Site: brandenburg
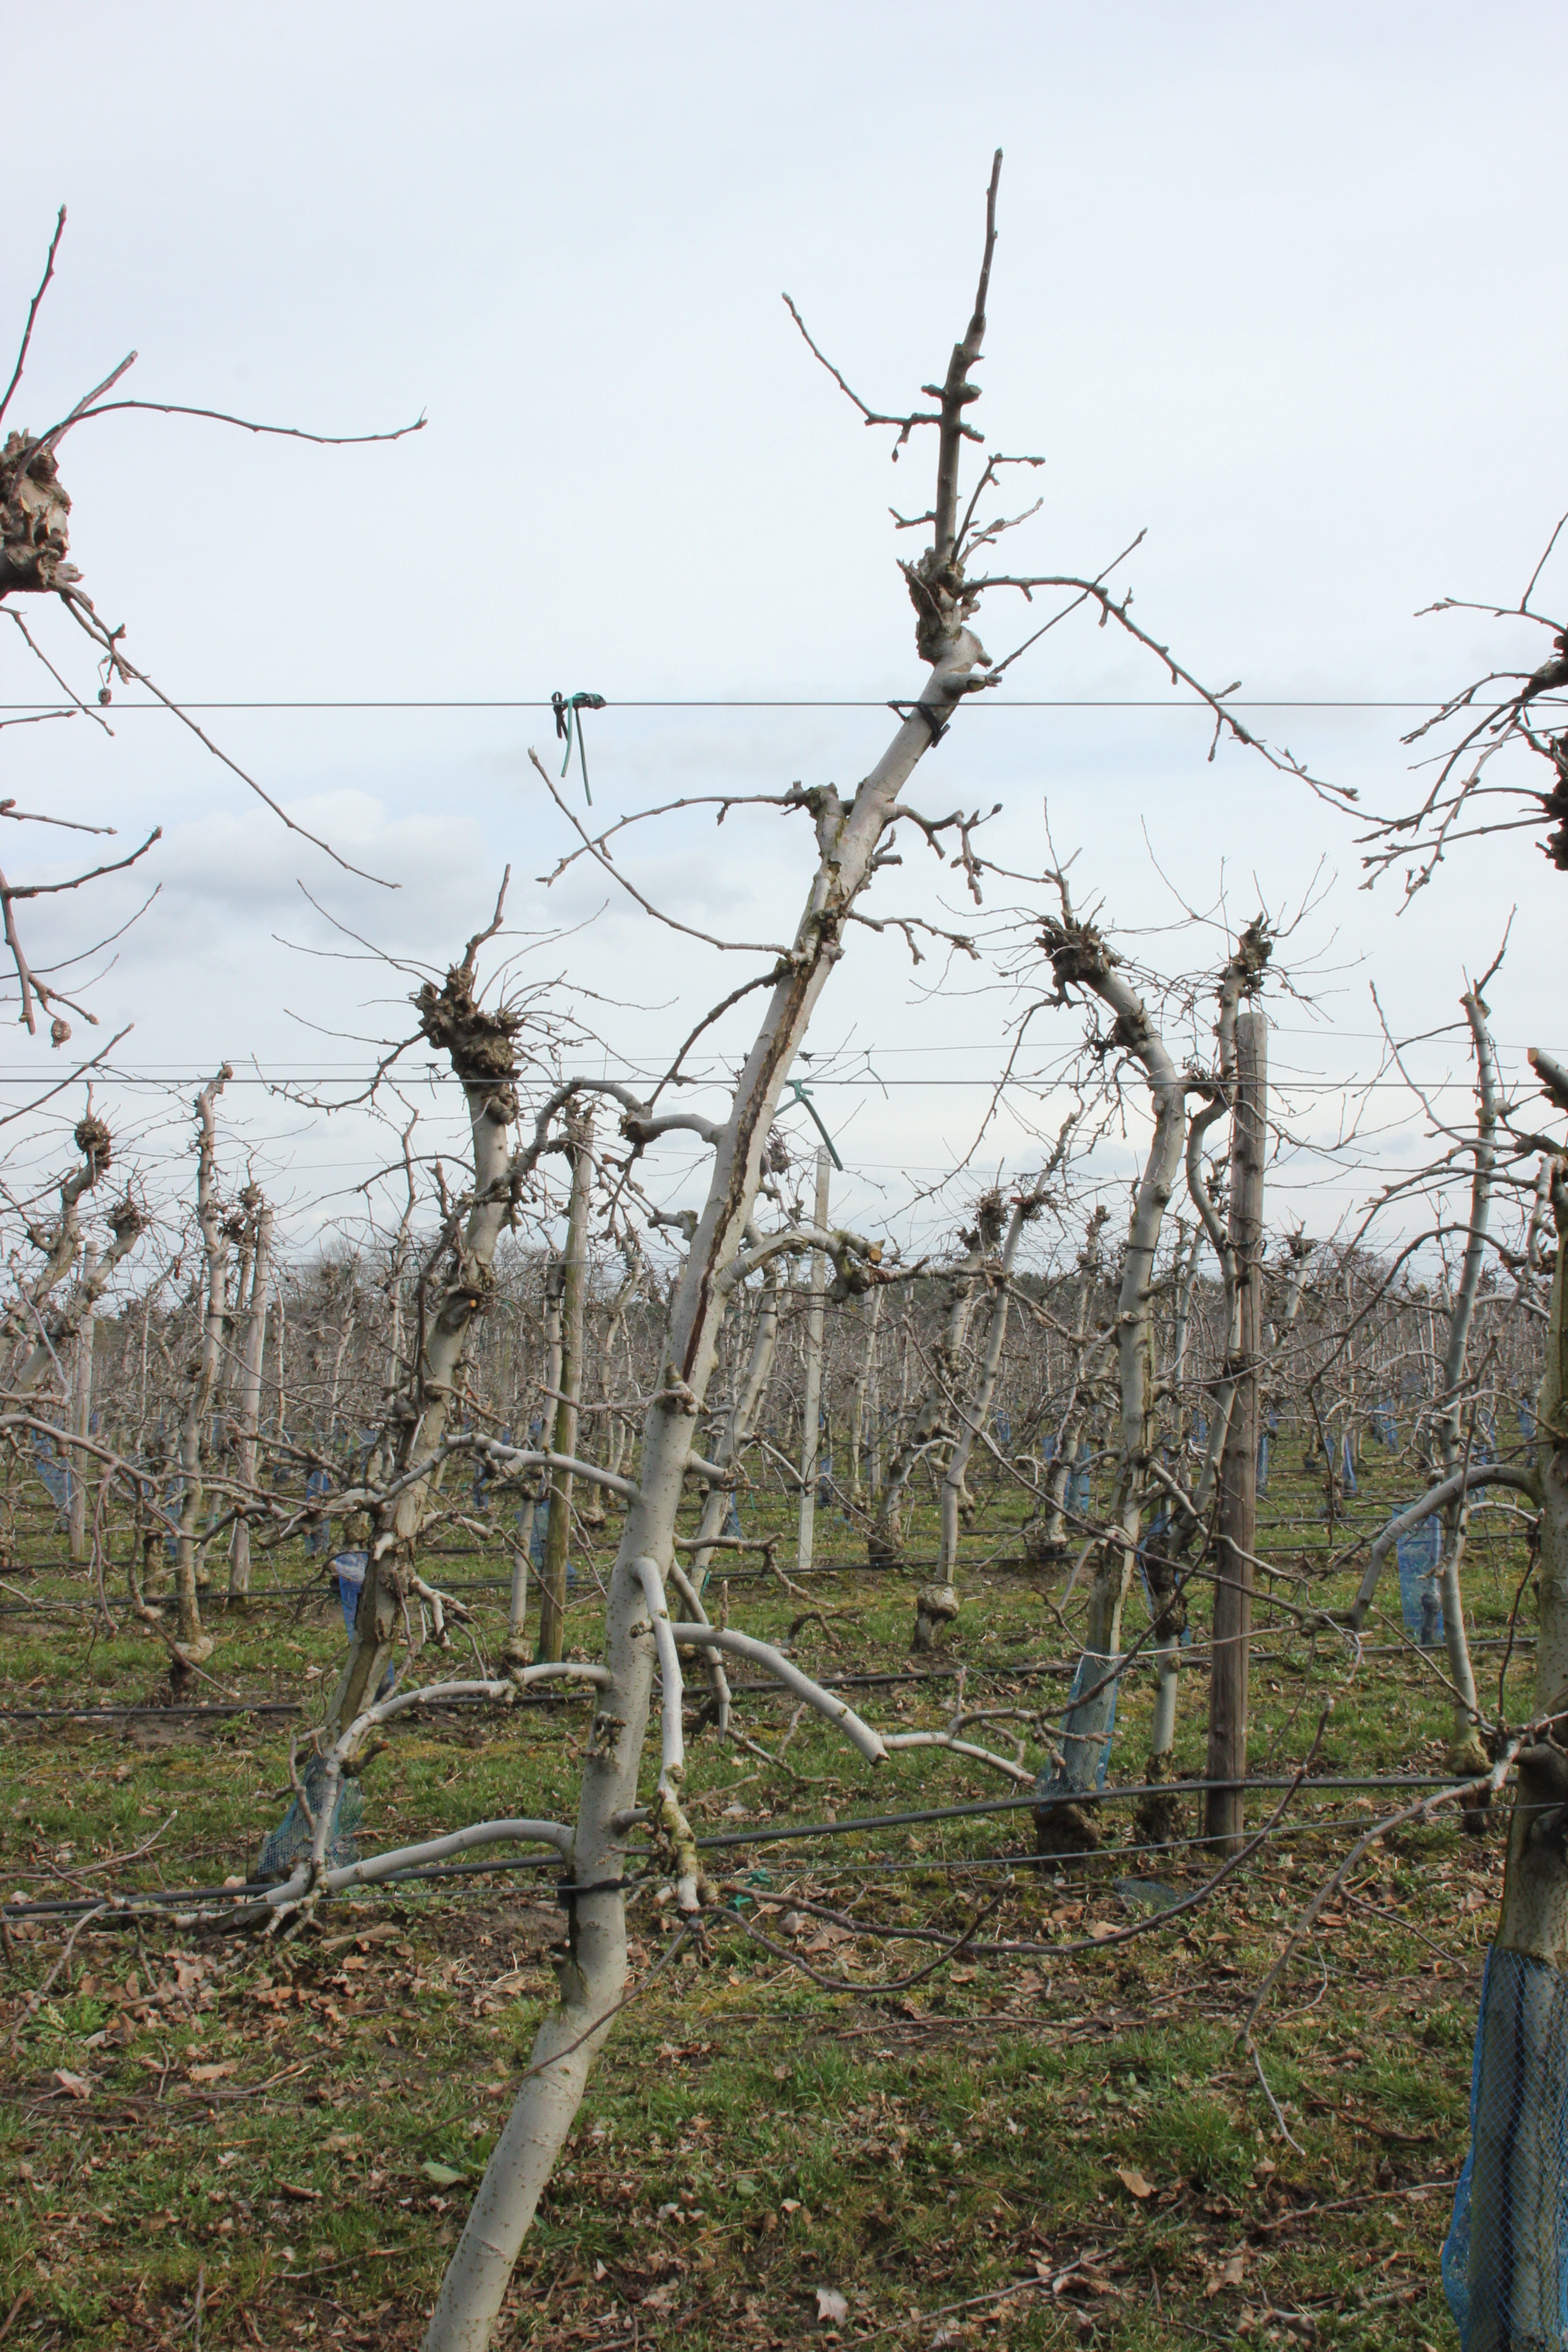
Growth stage (BBCH 01): Bud development